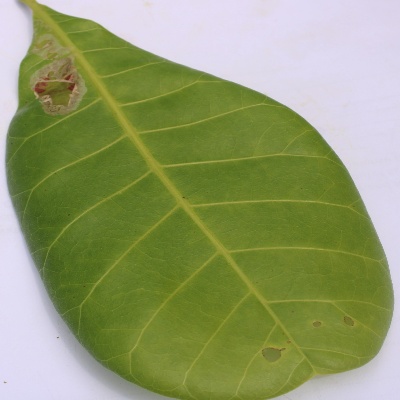
Crop: Cashew
Condition: leaf miner